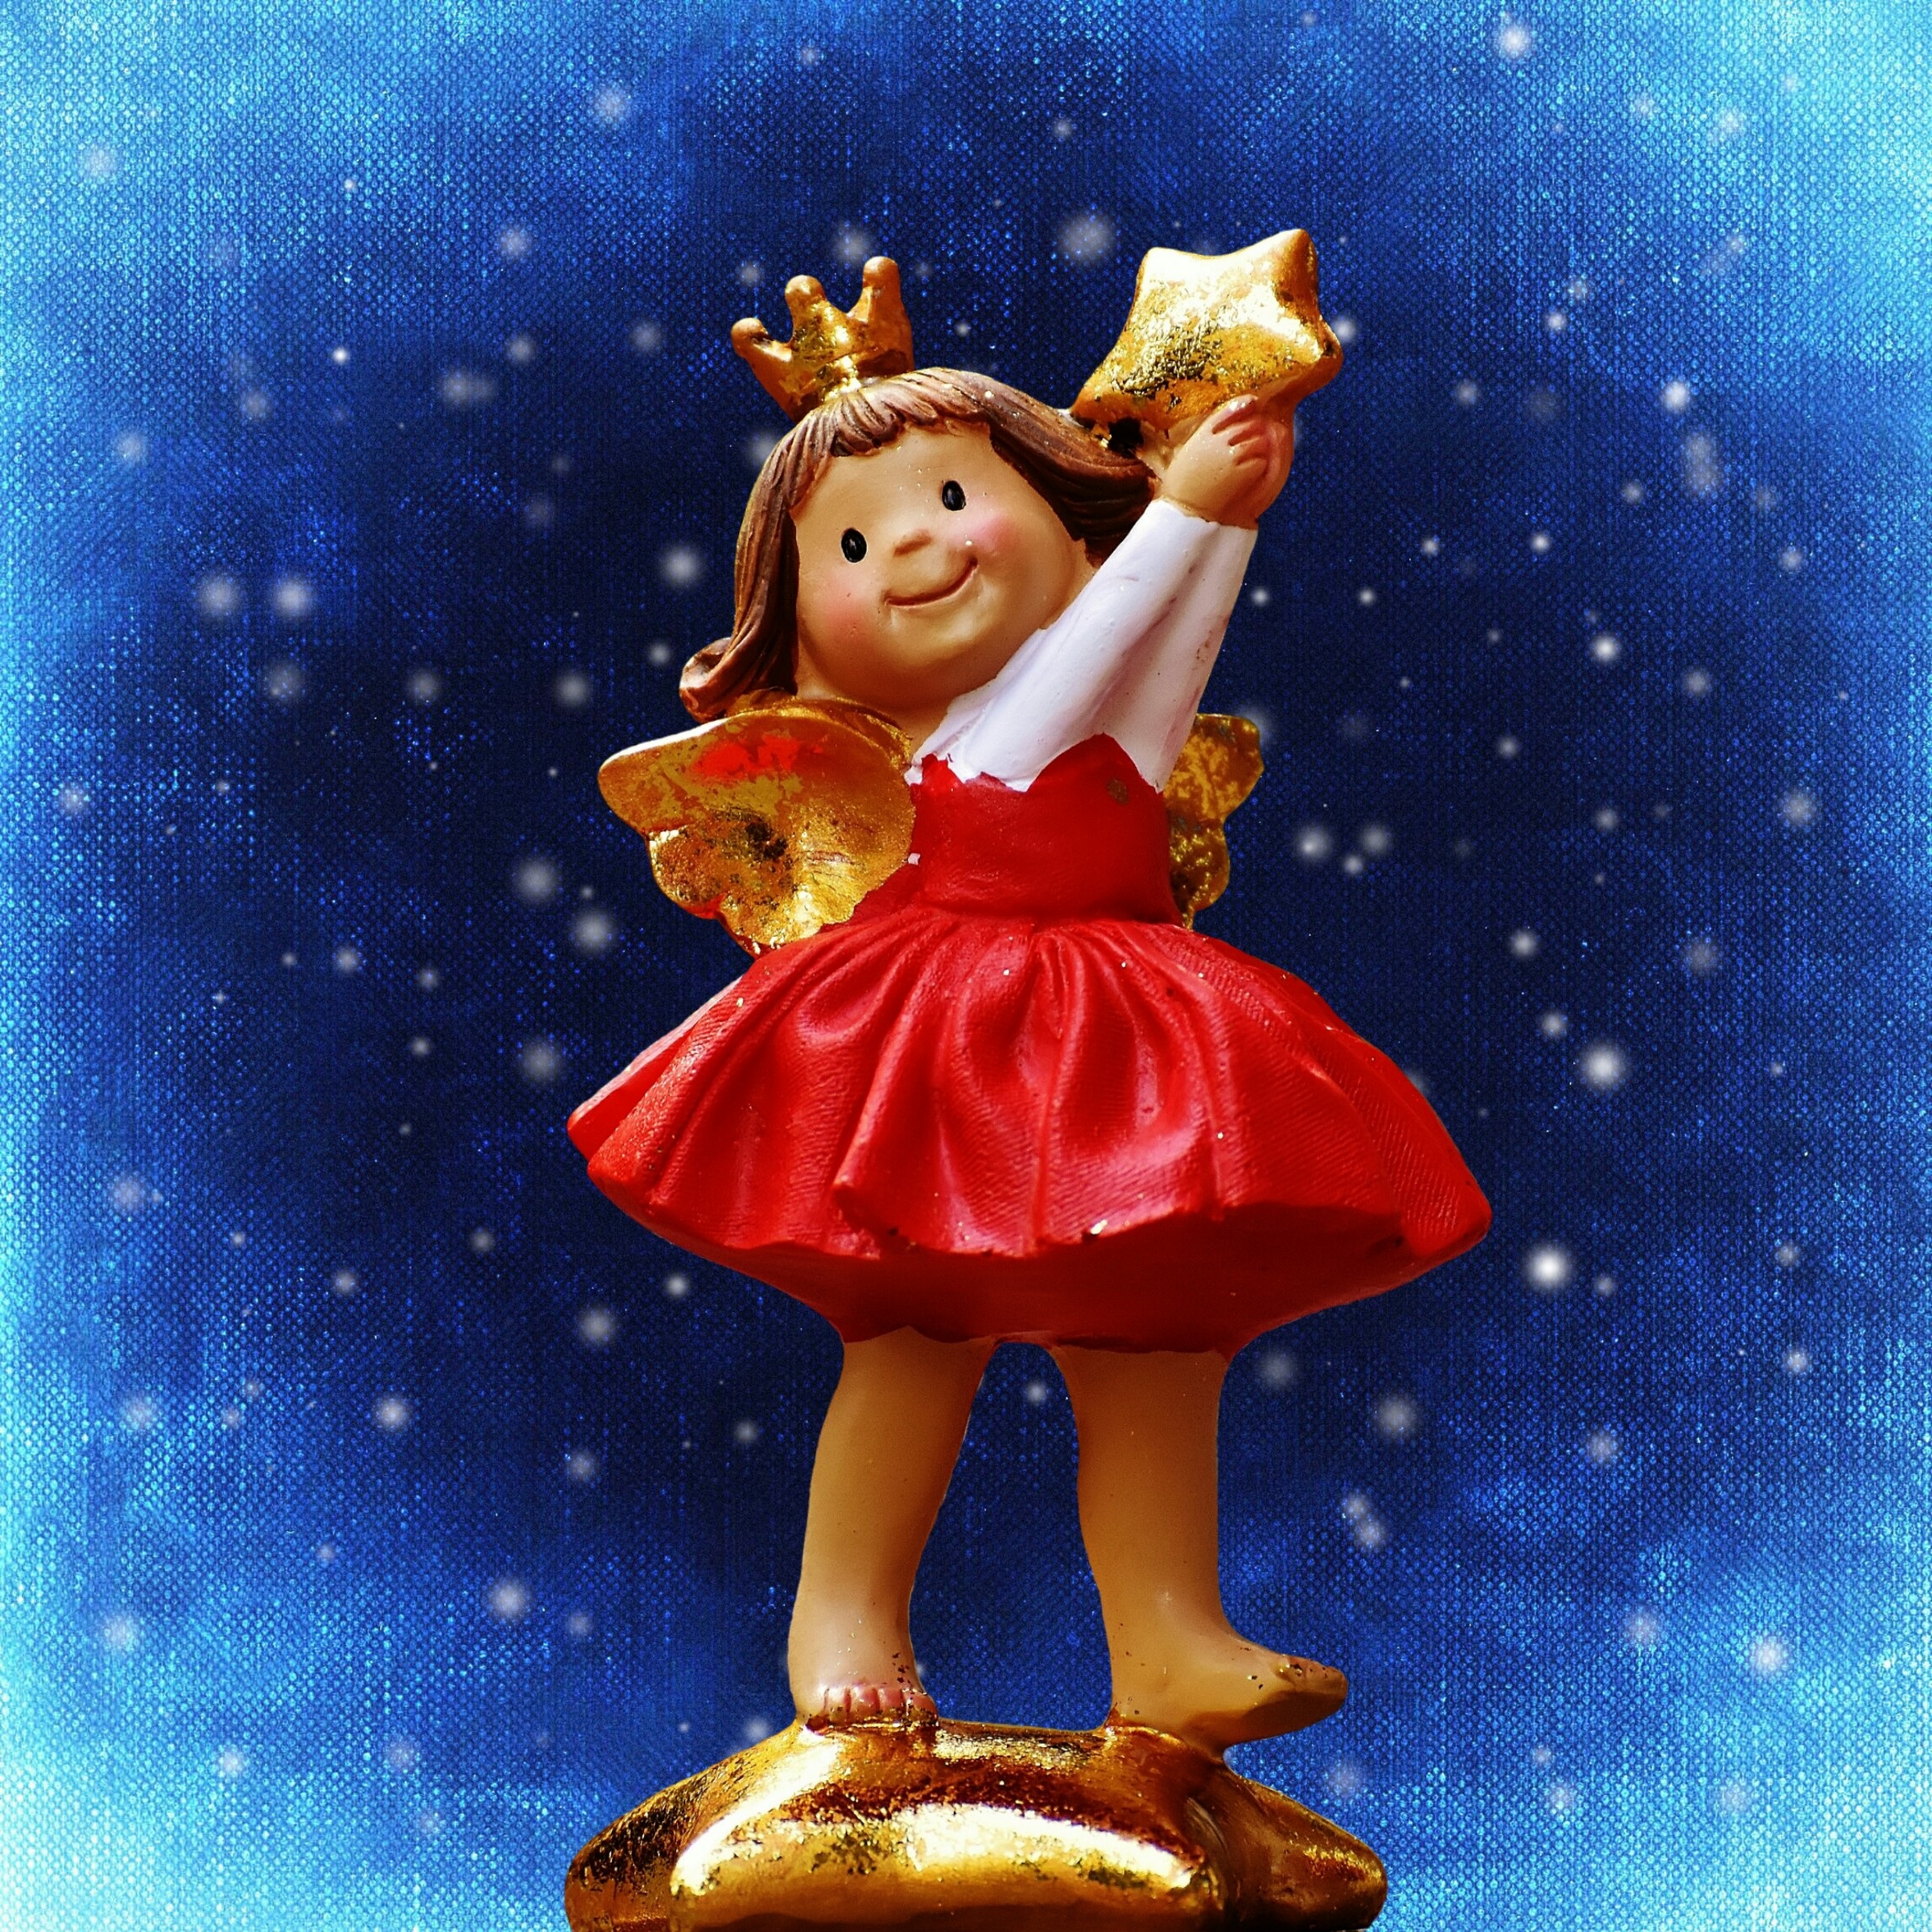
cute, statue, ceramic, christmas, toy, deco, angel, art, figure, illustration, faith, decorative, figurine, hope, figures, angel figure, guardian angel, schutzengelchen, fictional character